Sami Callihan

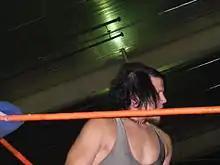
Callihan during a 2CW show in September 2011

Callihan began wrestling for IPW throughout 2006 as "Cannonball Sami" until late 2006 when he underwent a name change to Sami Callihan. In 2007 at "IPW Reign Of The Insane 6th Anniversary Show" Callihan gained entry into the "IPW 2007 Super Junior Heavyweight tournament" beating Dustin Rayz, xOMGx, and Louis Linaris to qualify, but lost in the first round to Diehard. In 2008 at "Uprising" Callihan began feuding with IPW Junior Heavyweight Champion Billy Roc after a controversial double pin in a four-way match for the title, also involving Ricochet and Shiima Xion. The next month at "Legally Insane" Callihan and Roc teamed up in a losing effort against "The Messiahs of a New Age" of Dustin Rayz and Lou Roberts. Callihan and Roc would have their first singles match for the Junior Heavyweight Championship at "Heatstroke" which ended in a time limit draw. The next month at "Crowning Point" Callihan and Roc wrestled in a Pure Rules match, which ended in a no contest, and the pair faced off at "IPW Reign of the Insane 7th Anniversary" in a ladder match in which Callihan beat Roc for the IPW Junior Heavyweight Championship. The next month at the "IPW Super Junior Heavyweight Tournament" Callihan defeated Q Skillz, CJ Otis, and Justin Andrews en route to the final, where he lost the Junior Heavyweight Championship to Aaron Williams. Callihan would not make another appearance for IPW until late 2009 at "Reign of the Insane Stage 2 8th Anniversary" losing to James Avery. On May 18, 2010, he defeated Toby Klein at the JC Bailey benefit show. Callihan returned to competing regularly for IPW in 2011. At "IPW Showdown In Naptown" Callihan defeated Kyle O'Reilly, and later that night formed an alliance with IPW World Heavyweight Champion Jimmy Jacobs by saving him from an attack by Dustin Rayz and Sweet Lou Roberts. On May 7, 2011, at "Keep the Faith" Callihan would wrestle in a four-way match also involving Jake Crist, AR Fox, and Zack Sabre Jr. with Fox winning the match. On June 18 at "Revelations" Callihan defeated Jake Crist for the vacant IPW World Heavyweight Championship. Callihan held the championship until November 7, 2011, at "Insane Intentions", when he lost it to Jake Crist in a triple threat match that also involved B. J. Whitmer.